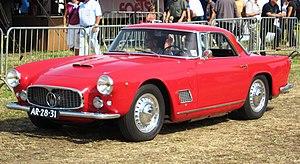
Maserati 3500 GT rouge